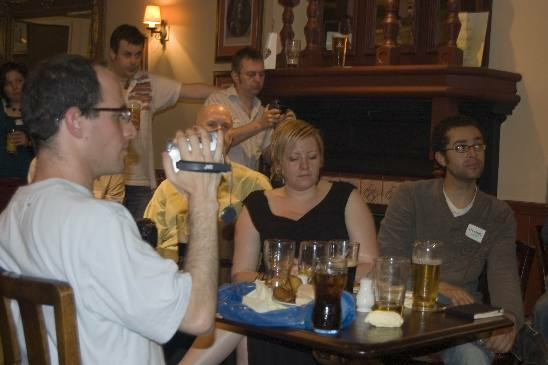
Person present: Yes